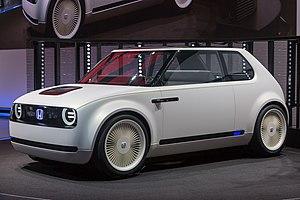
La Honda e est la première voiture 100 % électrique du constructeur automobile japonais Honda, très proche du concept-car « e Prototype » présenté en mars 2019, et produite à partir de 2019. La conception du véhicule, qui est destiné aux marchés japonais et européen, n'est pas sans rappeler la première Honda Civic de 1972 avec son look rétro.